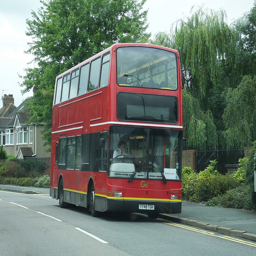
A red double decker bus drives down te street.
A red double decker bus driving past a forest.
A double decker red metro bus driving along a neighborhood street.
A double decker bus going down the street.
a red double decked bus that is stopped at the side of the street